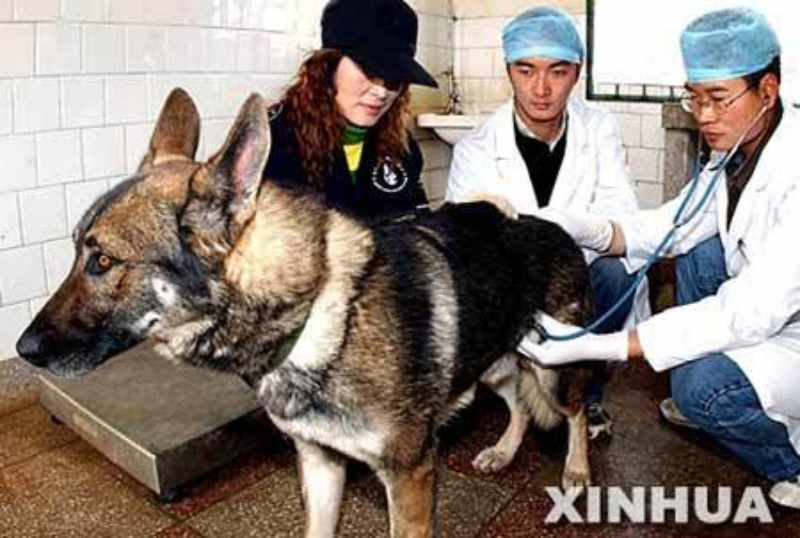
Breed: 258-n000104-Black_sable